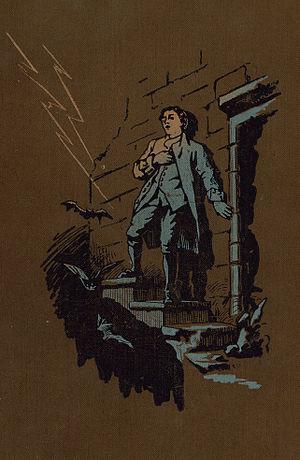
Couverture